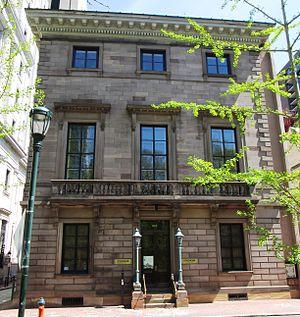
L'Athénée de Philadelphie est un bâtiment de la ville de Philadelphie, sur la côte est des États-Unis. C'est une bibliothèque fondée en 1814 qui abrite des documents historiques sur les Amériques et sur l'architecture.